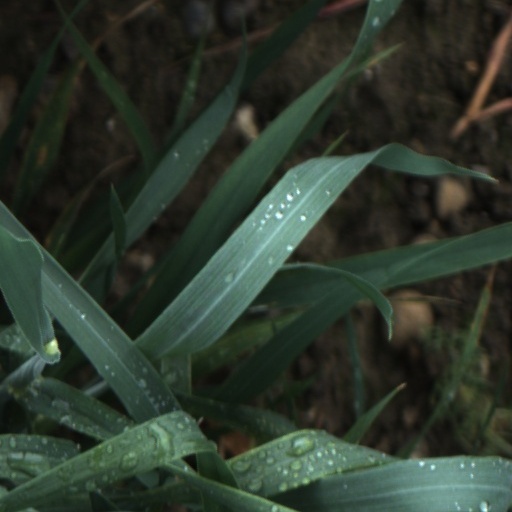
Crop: wheat